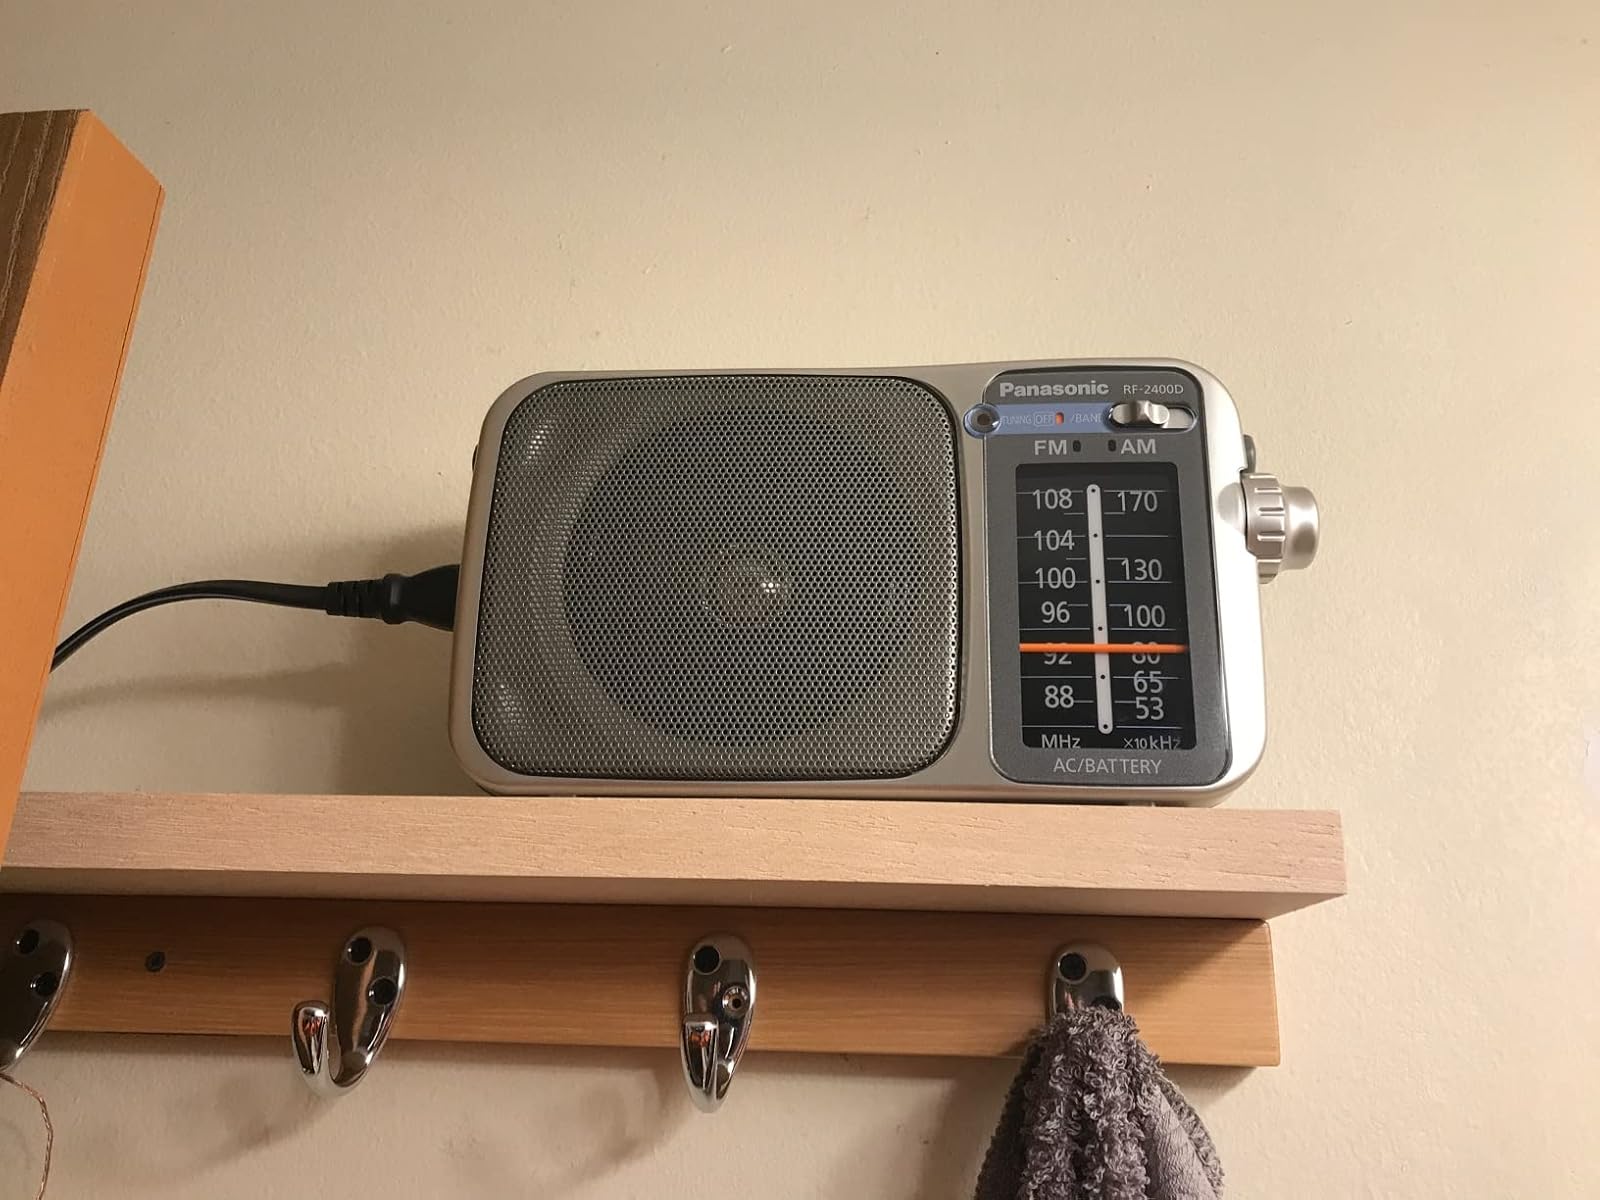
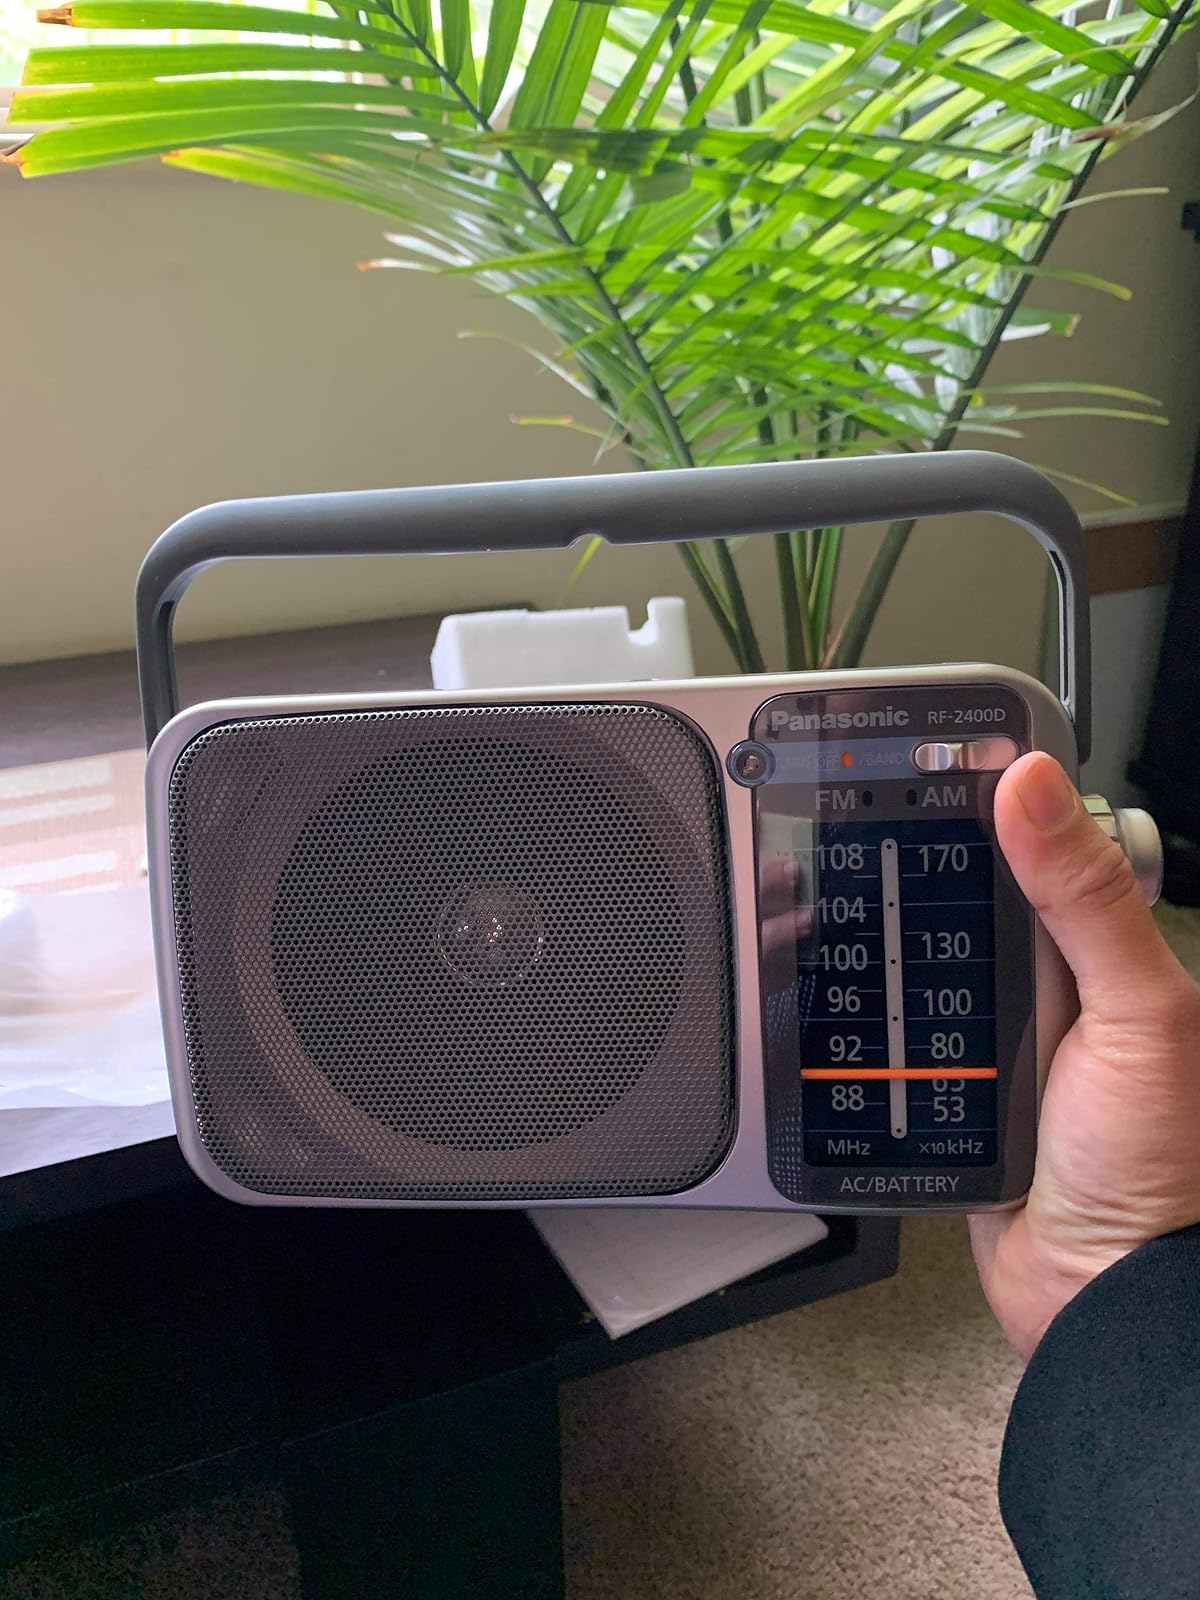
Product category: radio
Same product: yes